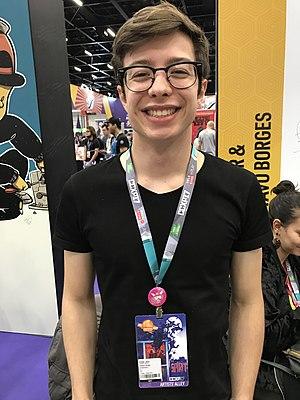
Gustavo Borges est un auteur de bandes dessinées brésilien, auteur de la webcomics A Entediante Vida de Morte Crens et Edgar.